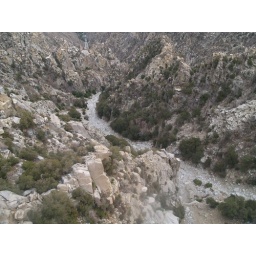
River of rocks below the tram car 08.31.2007